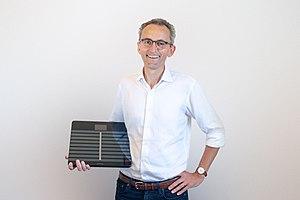
Eric Carreel cofondateur et président de Withings, Sculpteo, invoxia, Zoov
Éric Carreel est un ingénieur et entrepreneur français. Il est le président fondateur de Withings, Sculpteo, Invoxia et Zoov. Ingénieur ESPCI et docteur de l'Université Pierre-et-Marie-Curie, il est l'auteur d’une cinquantaine de brevets.